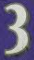
Number: 3